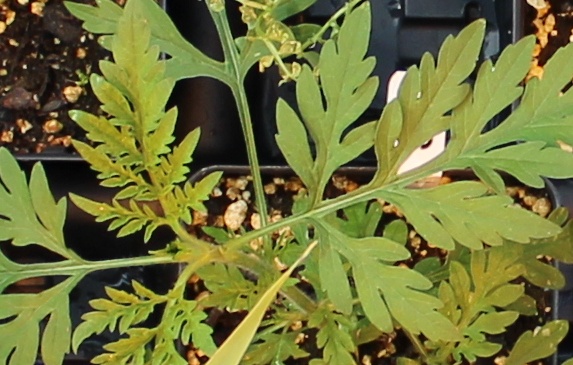
Label: Ragweed